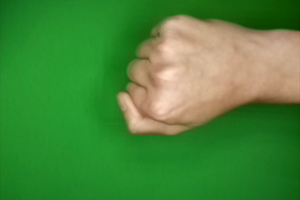
Label: rock